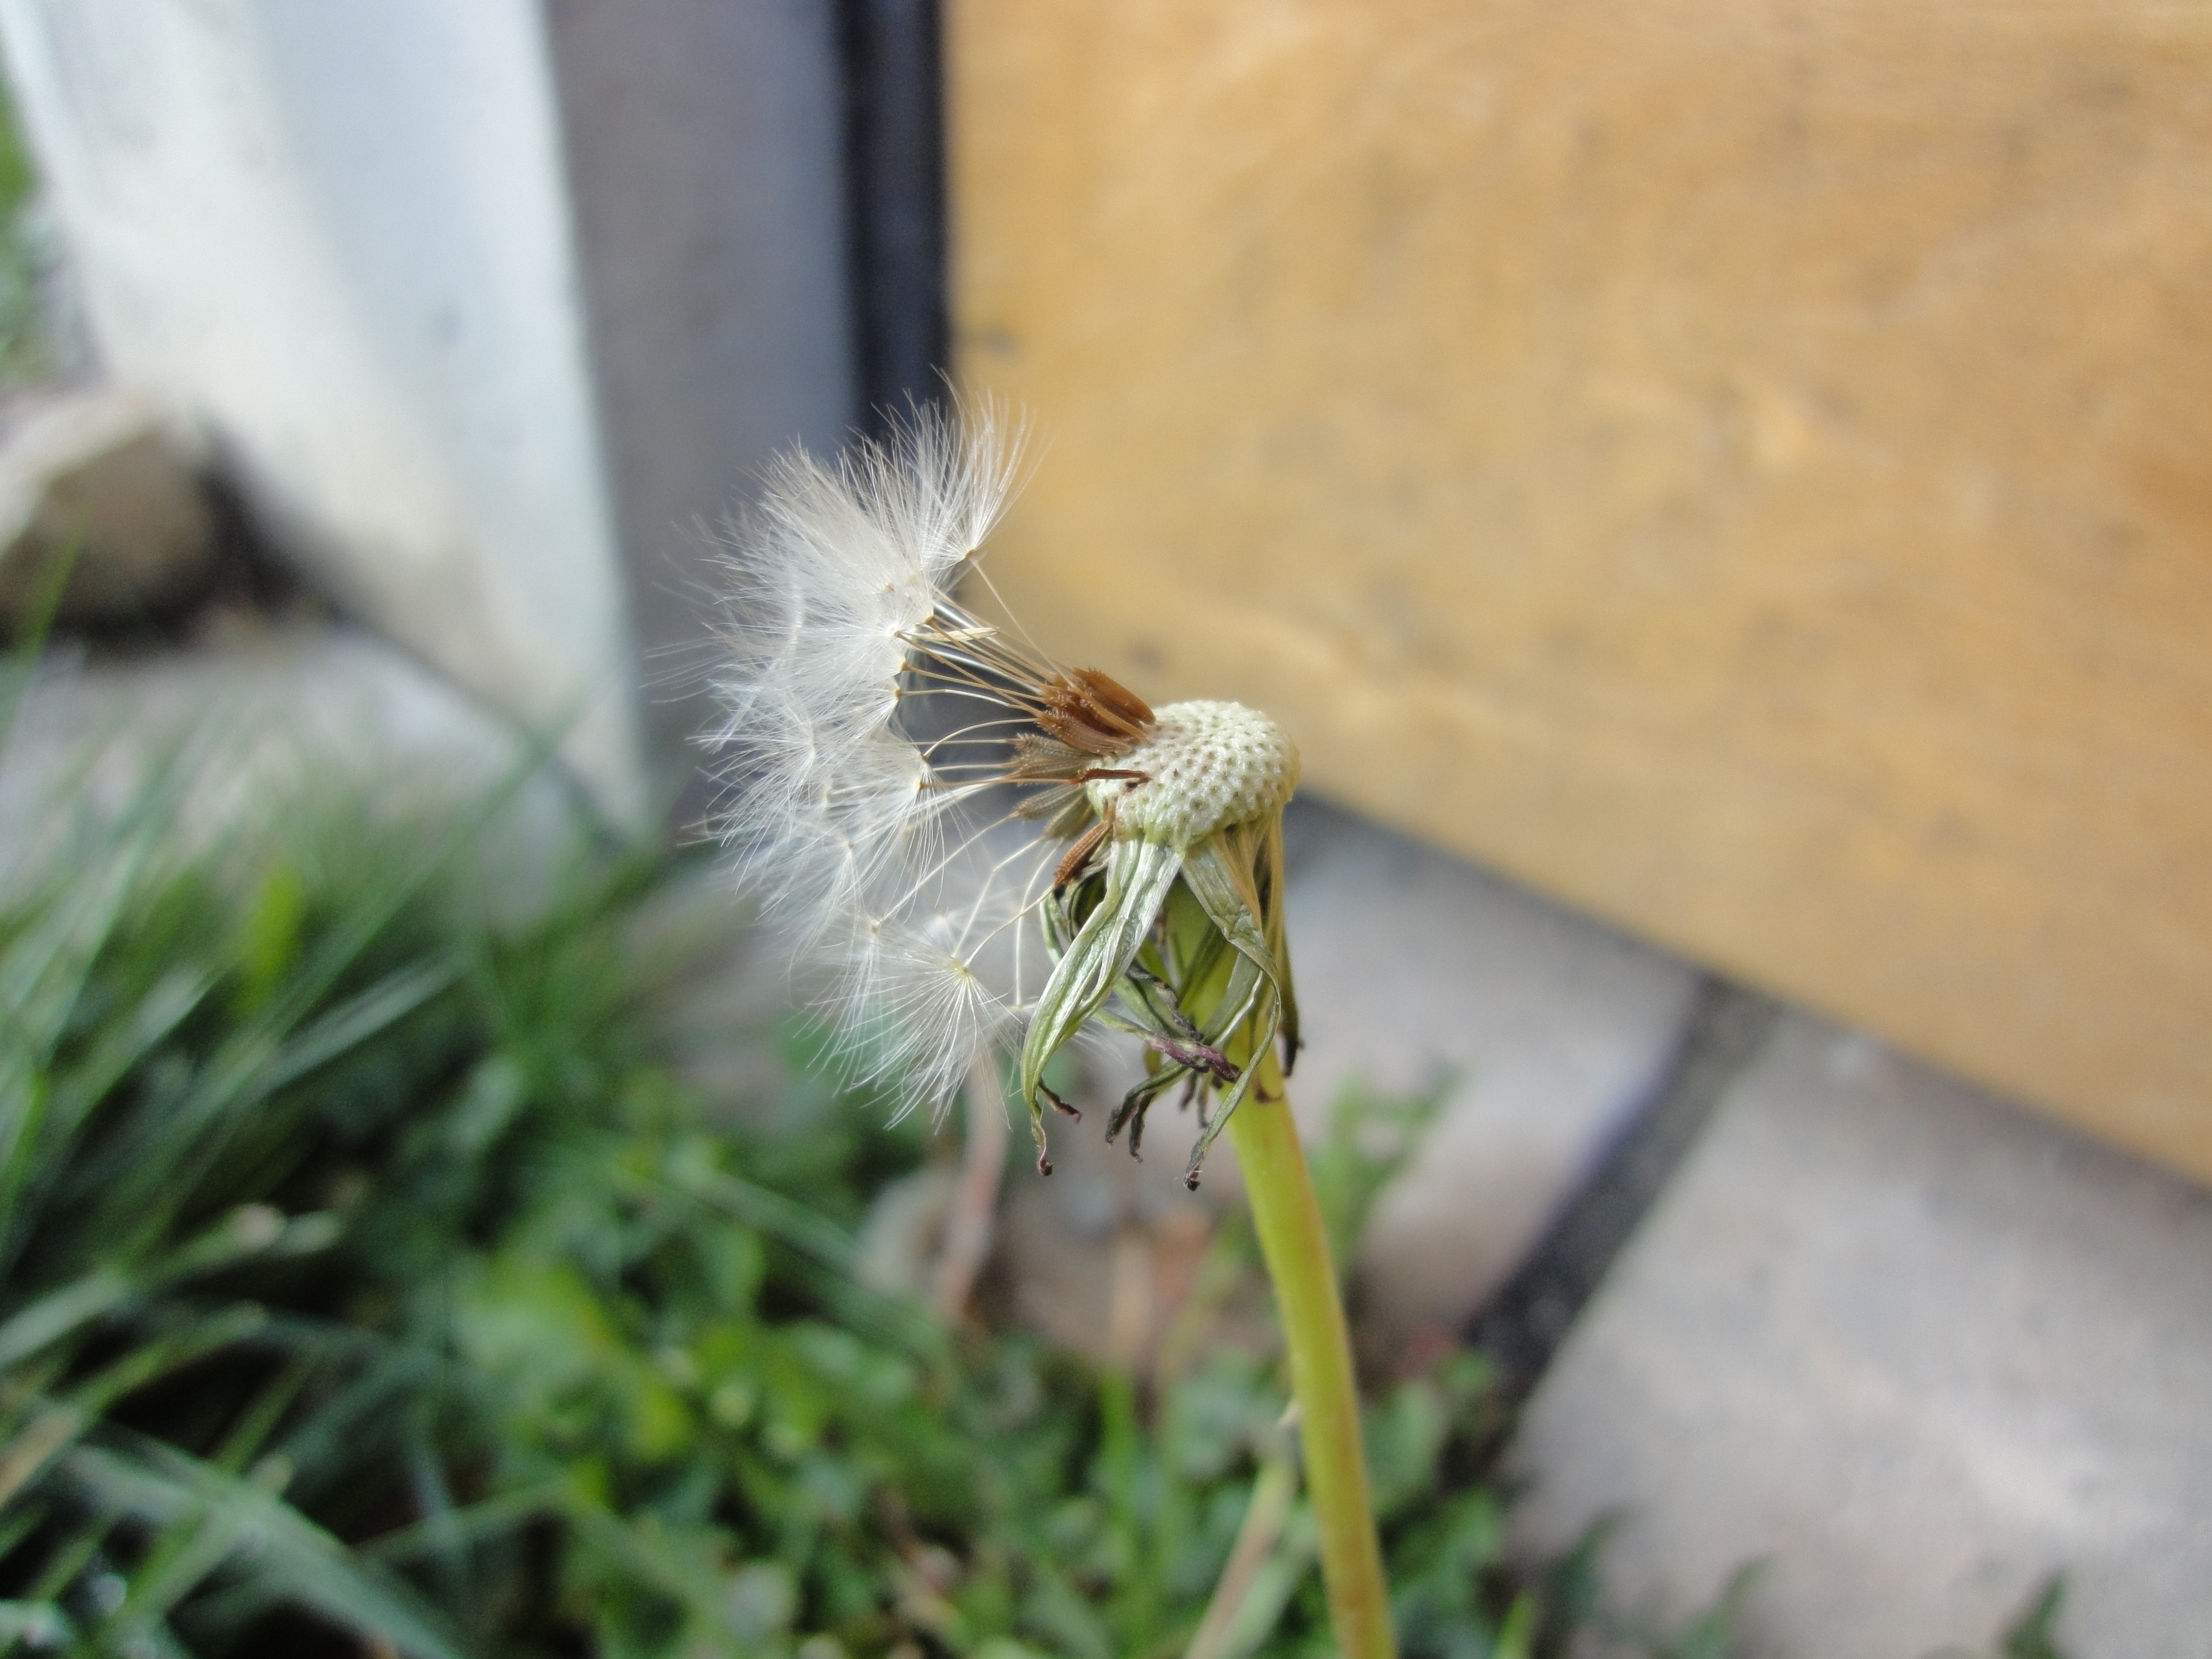
nature, grass, plant, dandelion, flower, spring, insect, flora, fauna, plants, invertebrate, caterpillar, dandelions, fluff, macro photography, flowering plant, daisy family, grass family, land plant, moths and butterflies